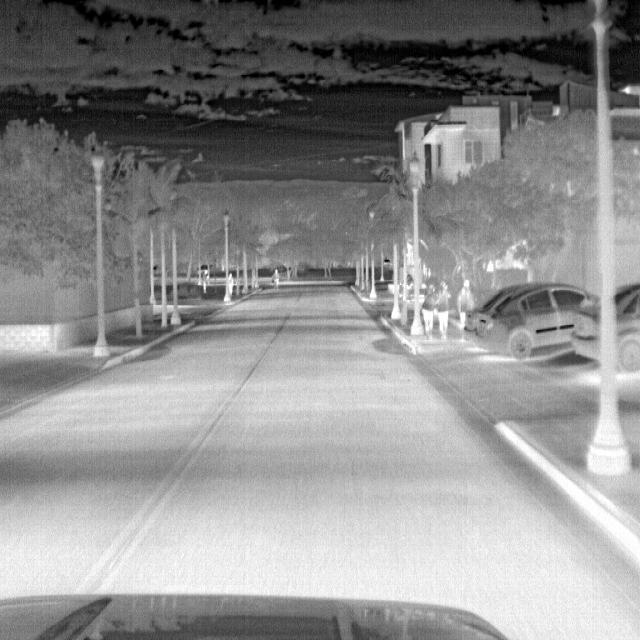
Detected objects:
label: person
label: person
label: person